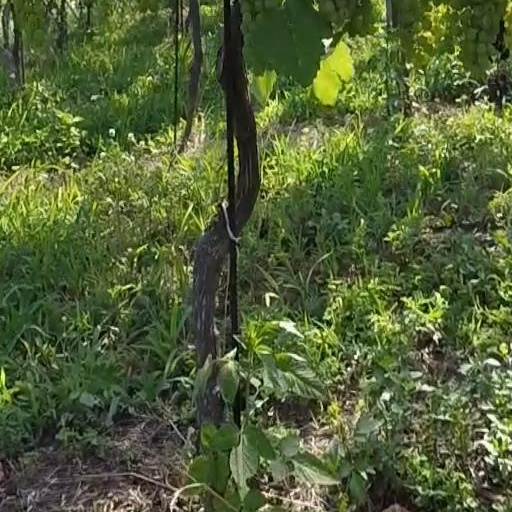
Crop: grape